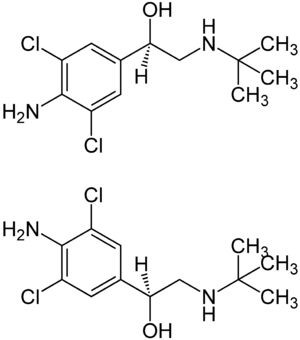
Le clenbutérol est une substance active bêta-agoniste qui est à l'origine d'usage vétérinaire.